National Dramatic Theatre

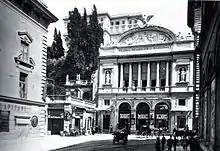
An Image of National Dramatic Theatre

The National Dramatic Theatre or National Theatre was a theatre in Rome, now demolished to build Via Nazionale.